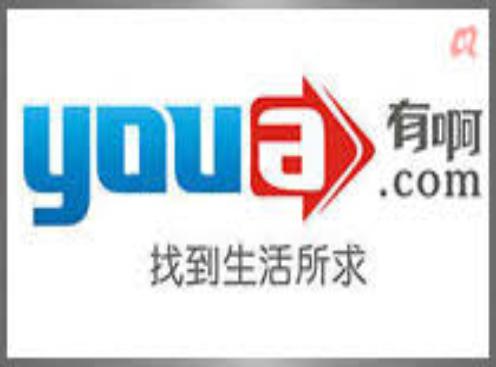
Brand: BaDuYoua
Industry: Others